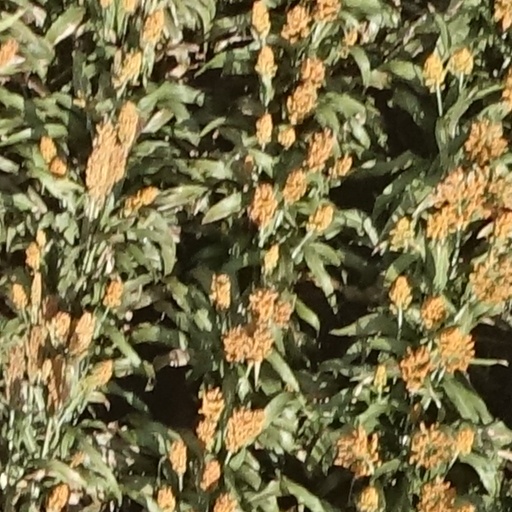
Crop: sorghum